WNDX

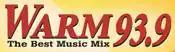
Logo as "Warm 93.9" (2008–2009)

A new format, soft adult contemporary "Warm 93-9," debuted at 9:39 a.m. on January 2, 2008, with a commitment to play 93 hours of commercial-free music during its first week. The first song played on "Warm 93-9" was The Police's "Every Breath You Take". On March 3, 2008, WWFT changed call letters to WRWM. The program director and morning drive host was Fritz Moser. During the Warm era, "The Song" returned to the main station for six hours on Sunday mornings.